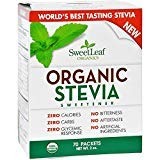
Item Name: Sweet Leaf Sweetener - Organic - Stevia - 70Count- 95%+ Organic - Use SweetLeaf in place of sugar - PACK OF 4
Bullet Point 1: Best Tasting Stevia
Bullet Point 2: Just one packet is as sweet as two teaspoons of sugar
Bullet Point 3: USDA Organic
Bullet Point 4: Zero-calorie, Zero-carbohydrate, Non-glycemic response
Bullet Point 5: No Aftertaste
Product Description: 4
Value: 280.0
Unit: Count

Price: 9.99